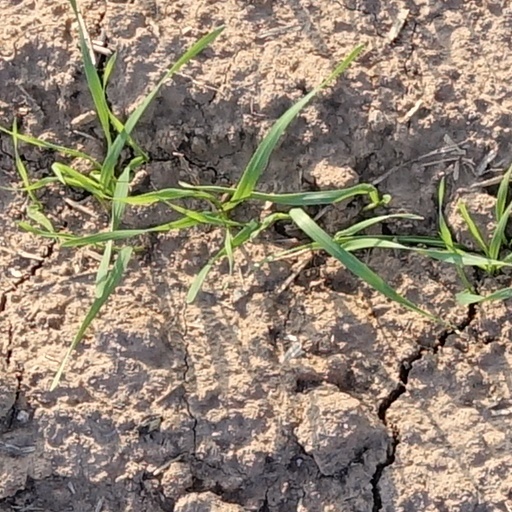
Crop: wheat